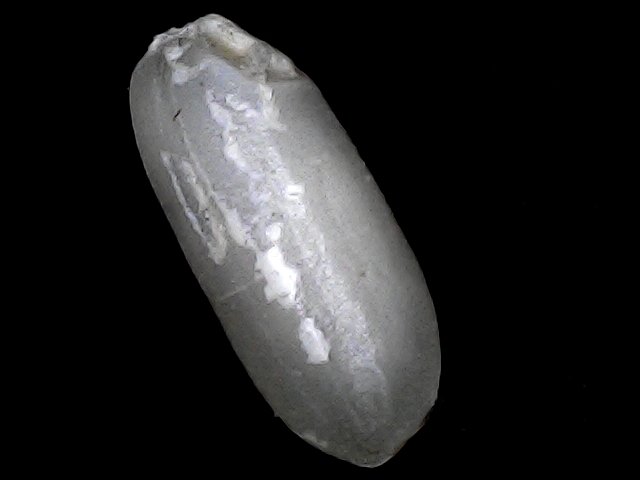
Rice variety: BRRI74